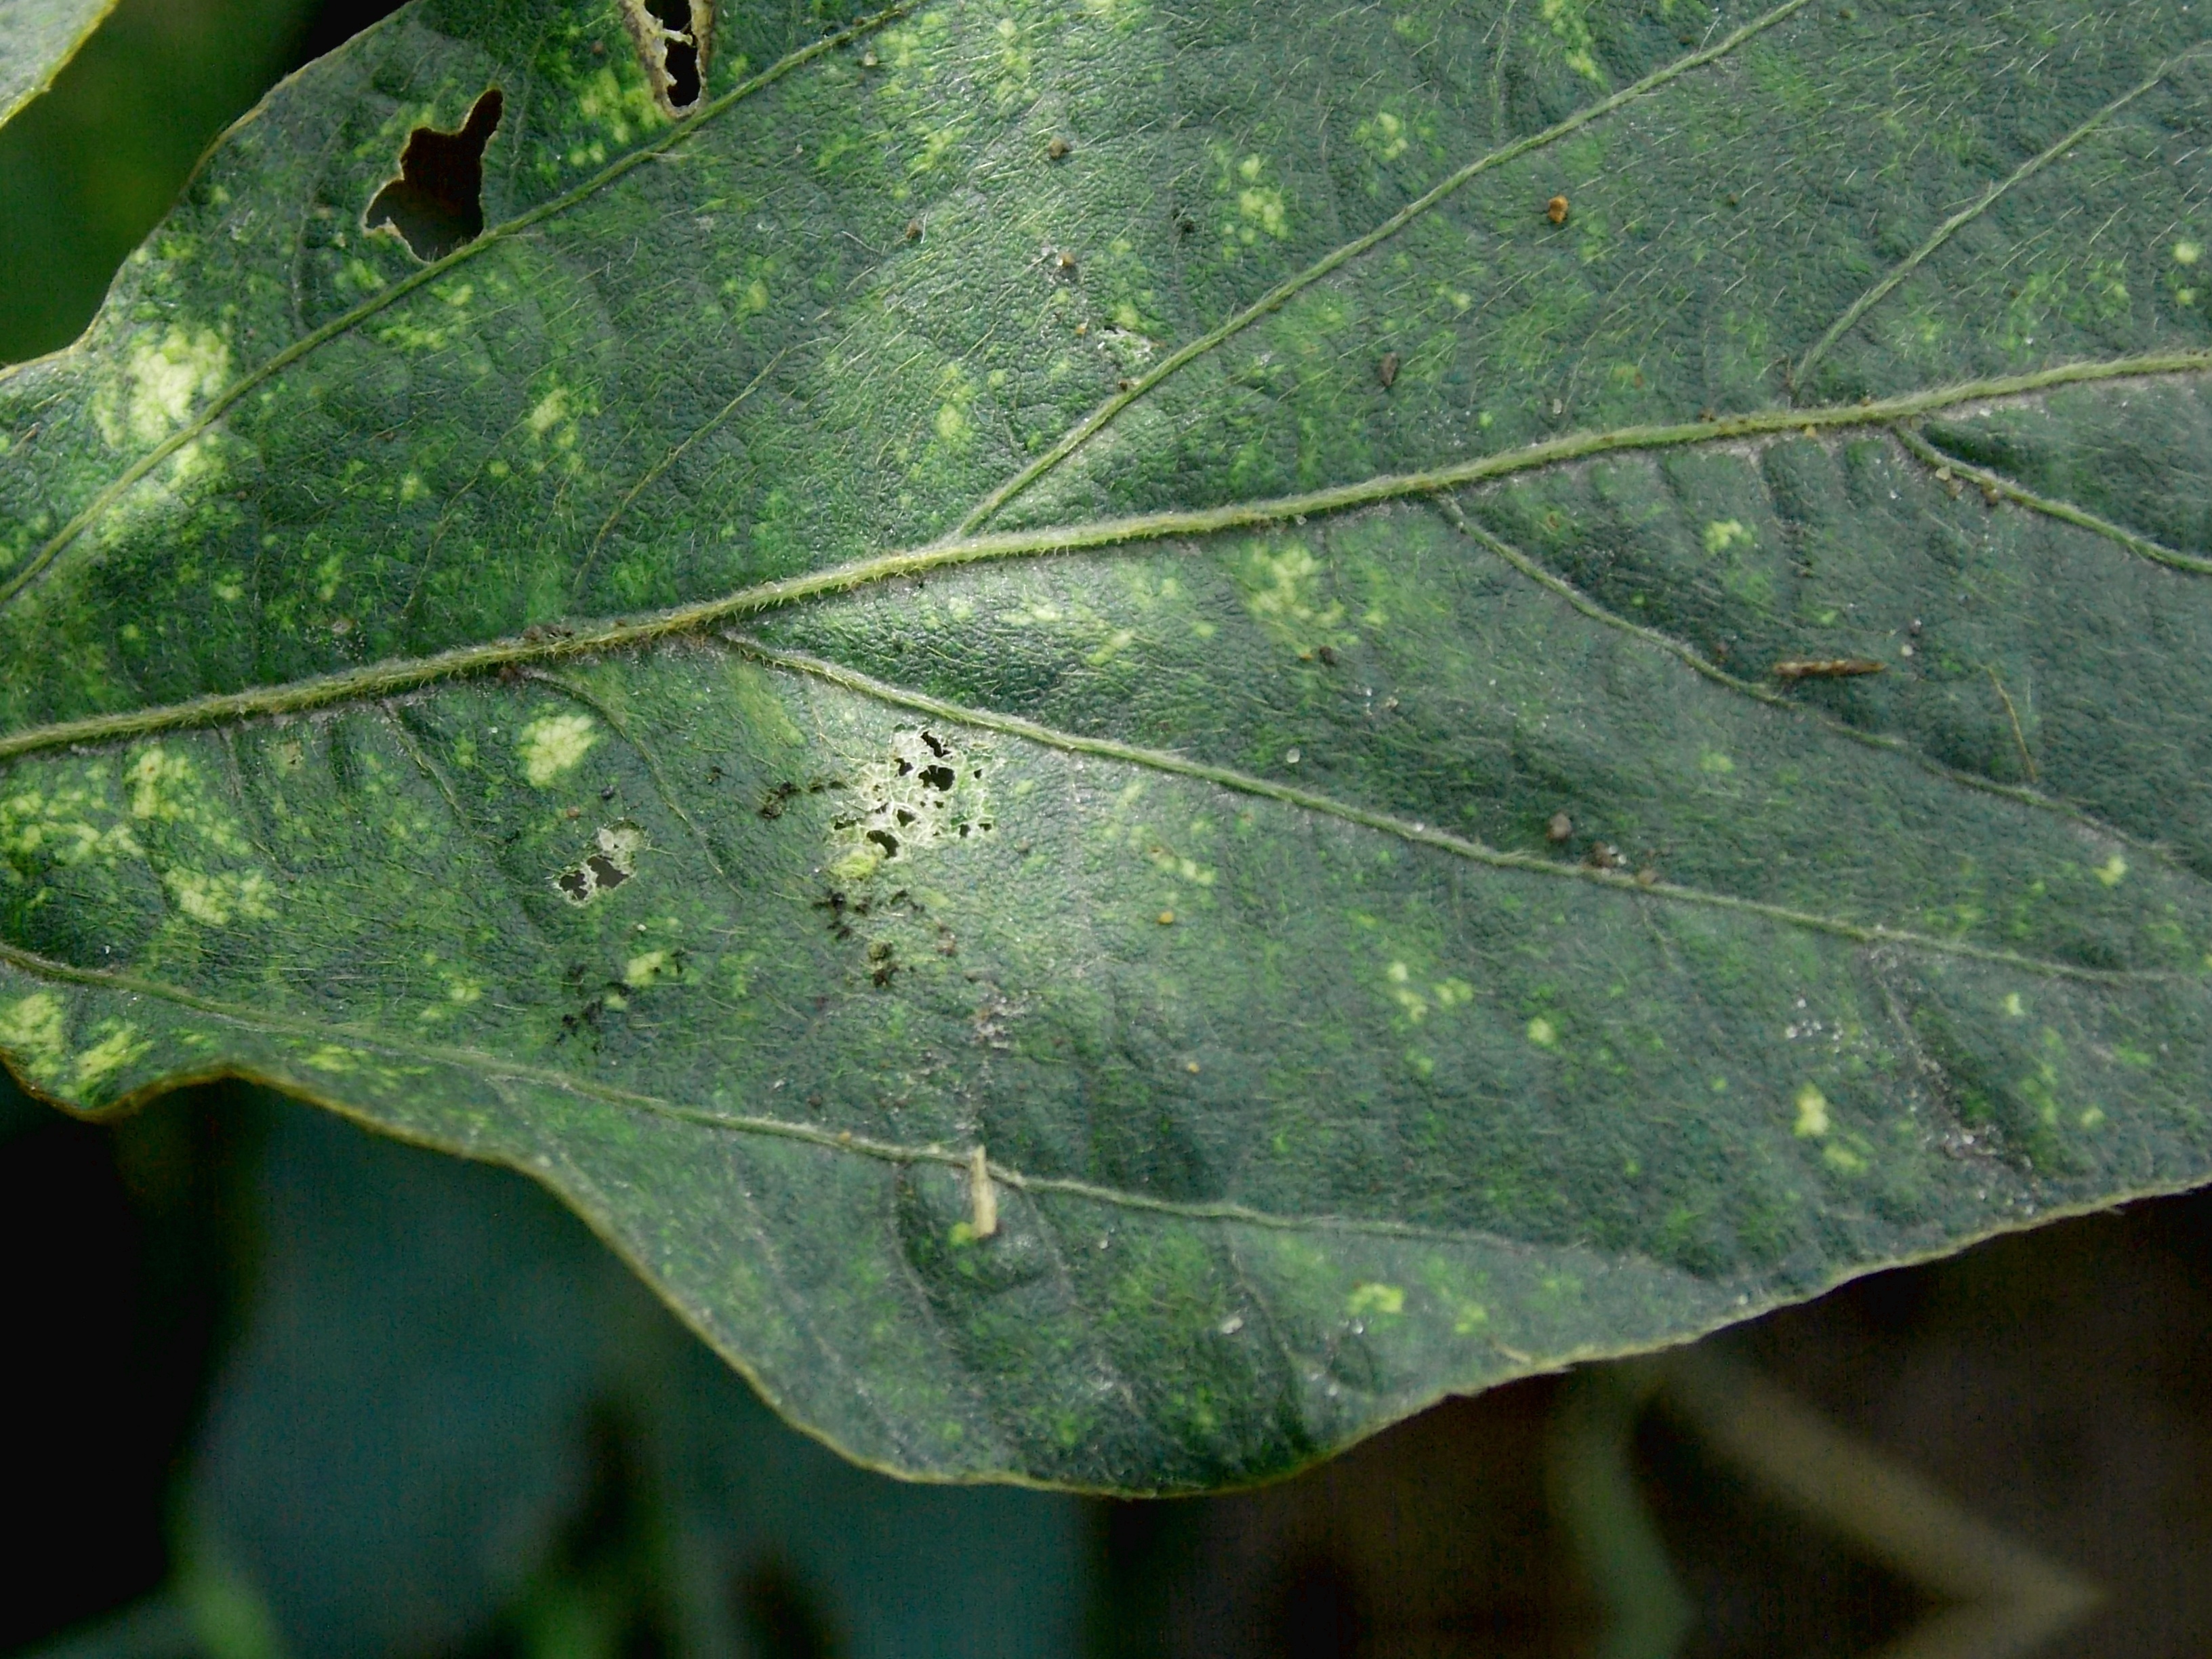
Label: Disease